Matt Groening

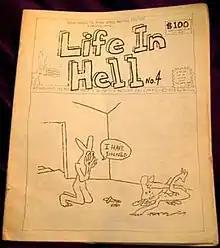
Cover of "Life in Hell" No. 4, published in 1978

Groening described life in Los Angeles to his friends in the form of the self-published comic book "Life in Hell", which was loosely inspired by the chapter "How to Go to Hell" in Walter Kaufmann's book "Critique of Religion and Philosophy". Groening distributed the comic book in the book corner of Licorice Pizza, a record store in which he worked. He made his first professional cartoon sale to the avant-garde "Wet" magazine in 1978. The strip, titled "Forbidden Words", appeared in the September/October issue of that year.